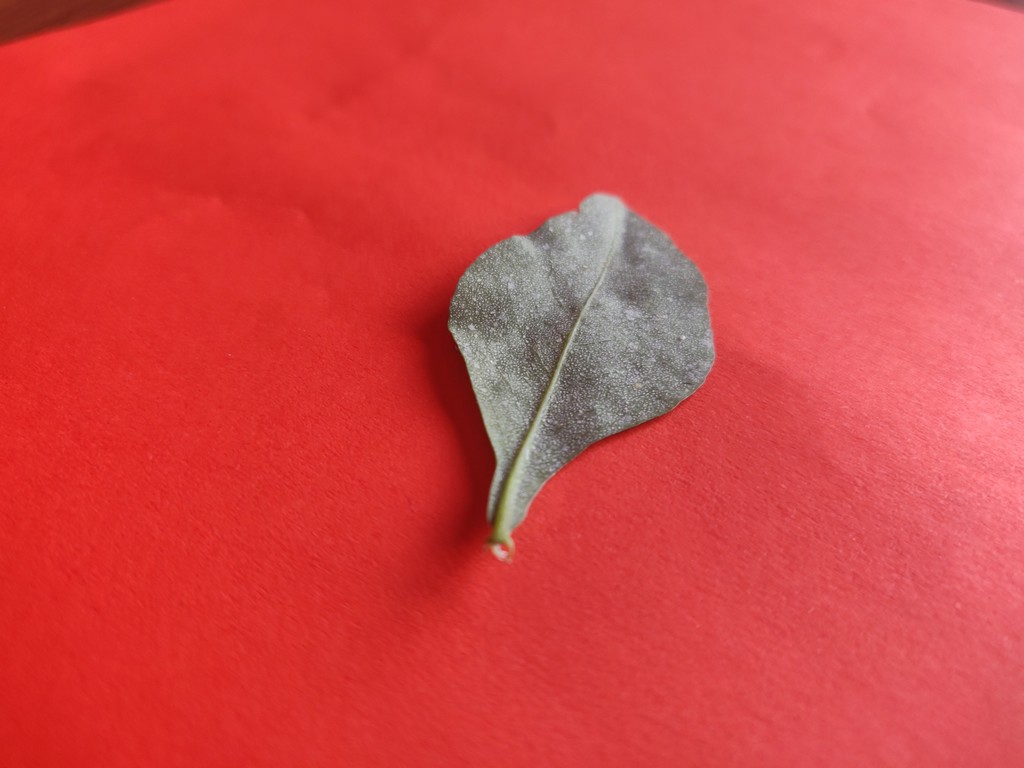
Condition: Unhealthy
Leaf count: single
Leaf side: back